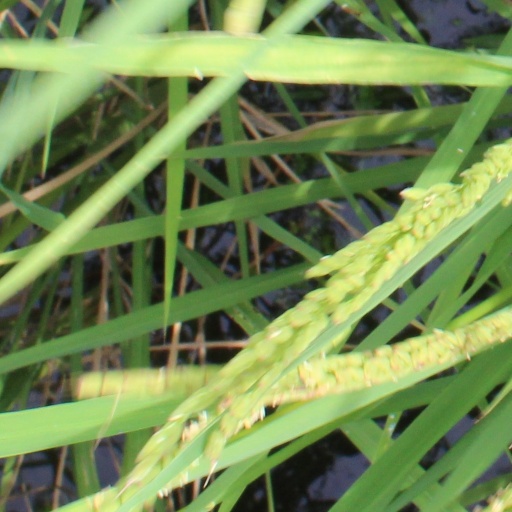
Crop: rice